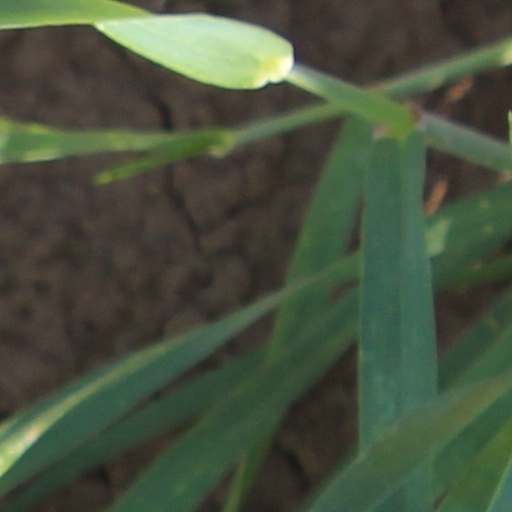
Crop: wheat